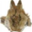
Label: rabbit